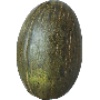
Label: Melon Piel de Sapo 1